Edward Turner (motorcycle designer)

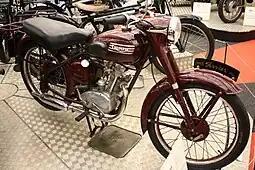
1955 Triumph T15 Terrier at the Coventry Transport Museum

The first lightweight for Triumph since 1933, a 150 cc OHV Terrier T15, four-speed unit construction single with a sloping engine, was introduced in 1953. As a result, Triumph directors Turner, Bob Fearon and Alex Masters rode from Land's End to John O'Groat's for a 1,000-mile Terrier demonstration and publicity stunt – the "Gaffers' Gallop.". .